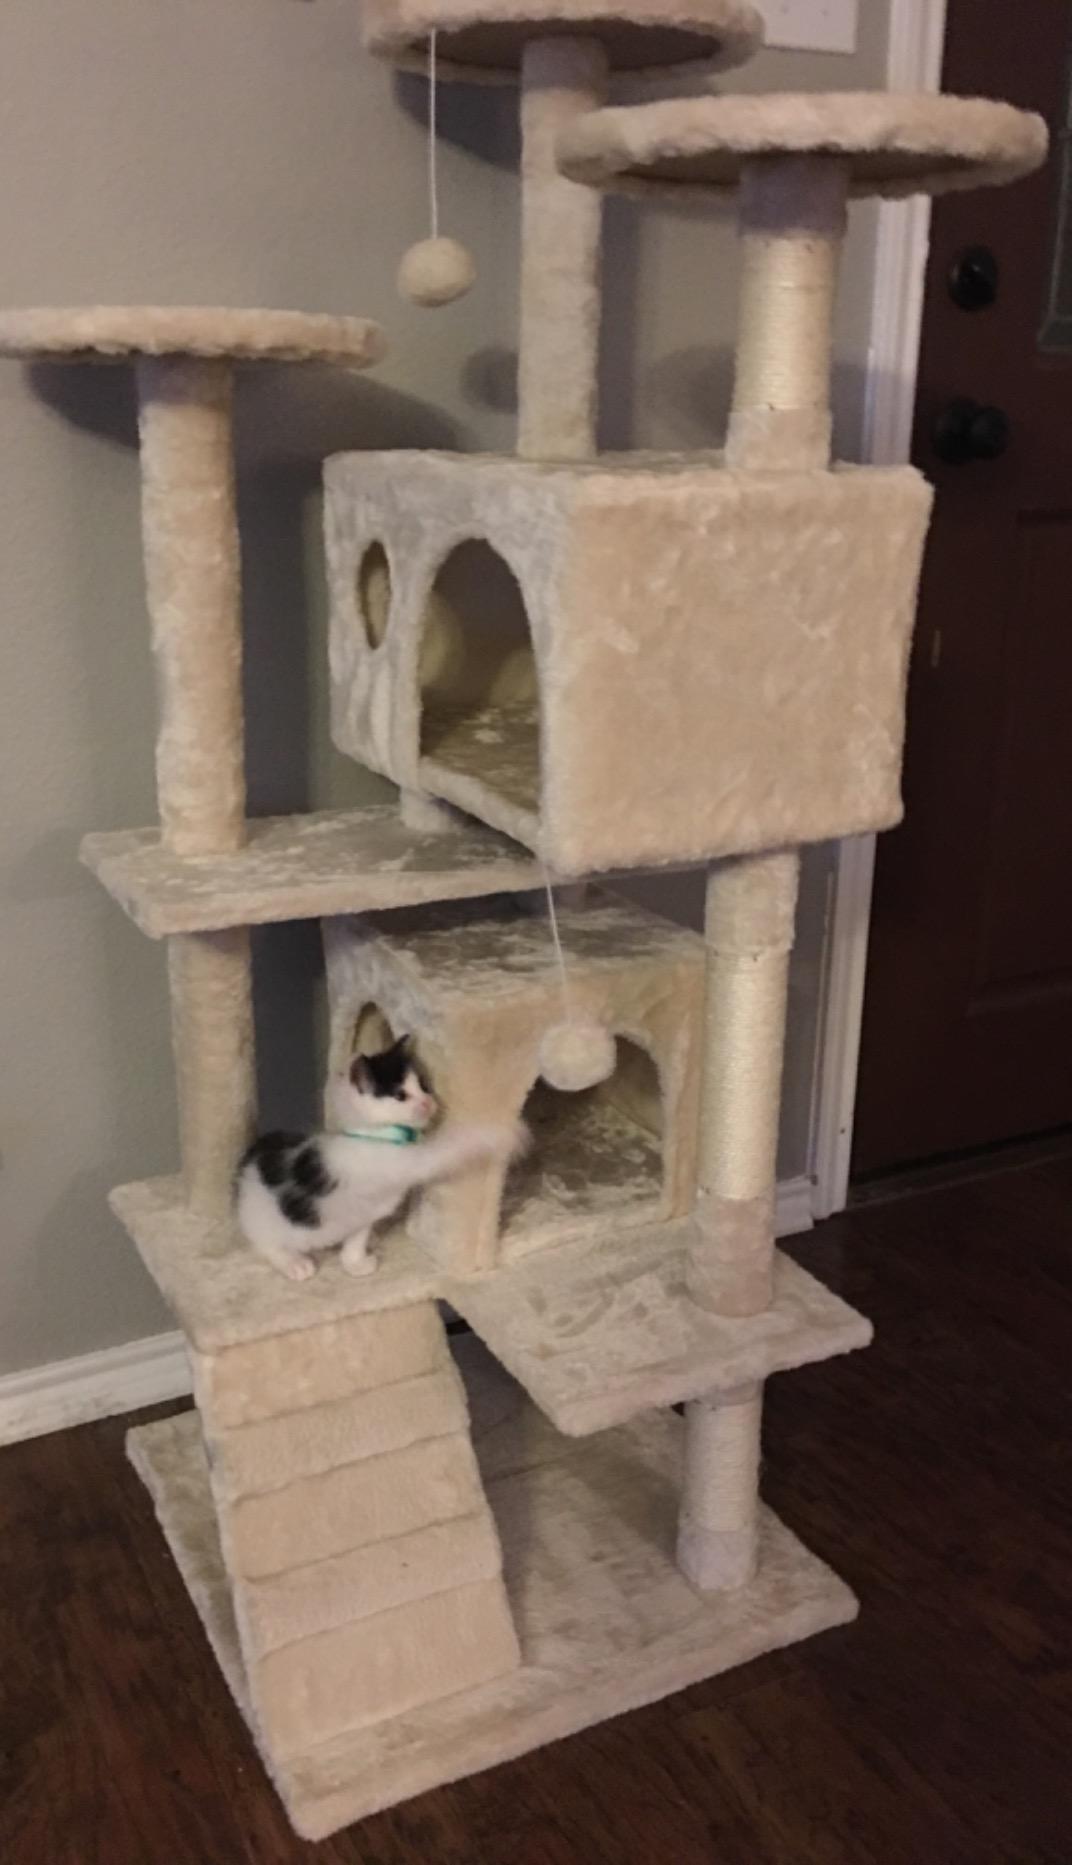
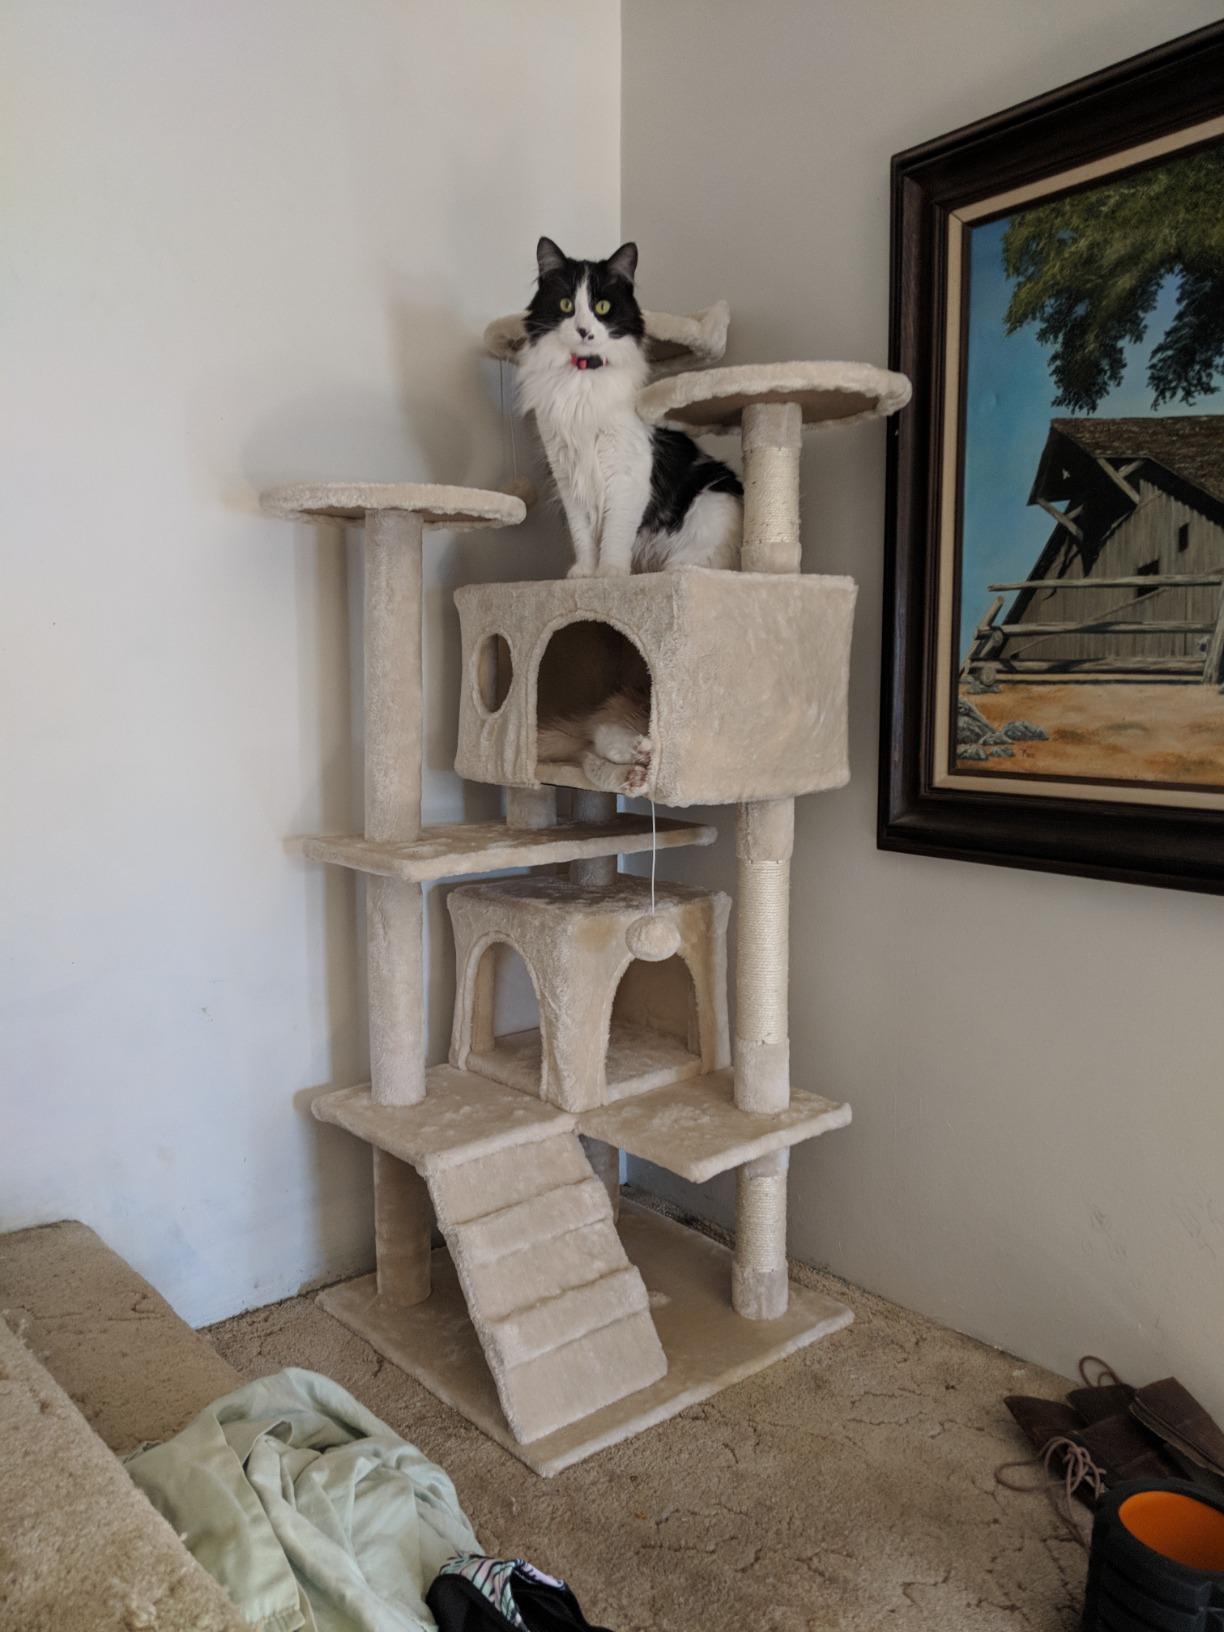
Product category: items_cat tree
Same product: yes